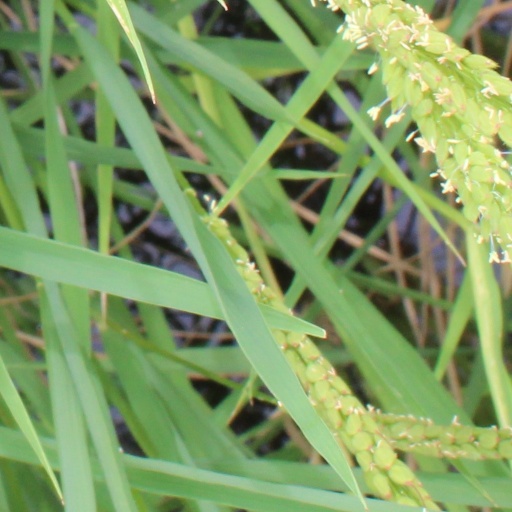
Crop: rice